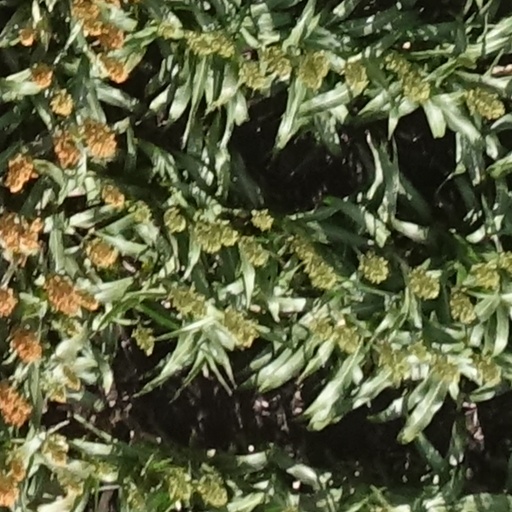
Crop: sorghum